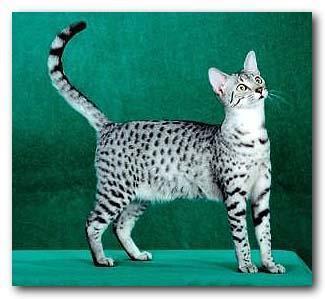
Egyptian Mau